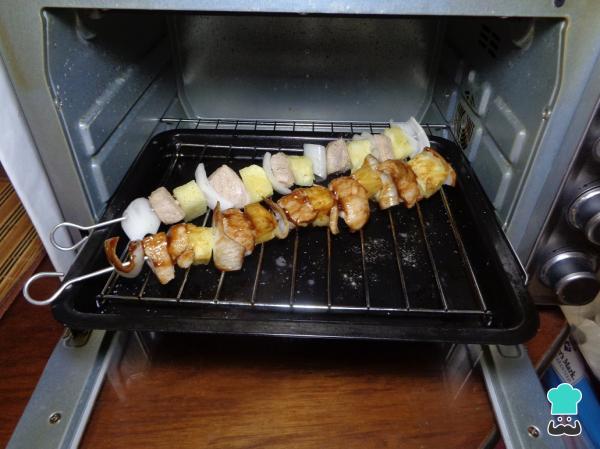
Una vez listas, metemos nuestras brochetas al horno durante unos 20 minutos a 180° C.